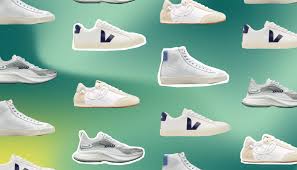
Label: Sneaker